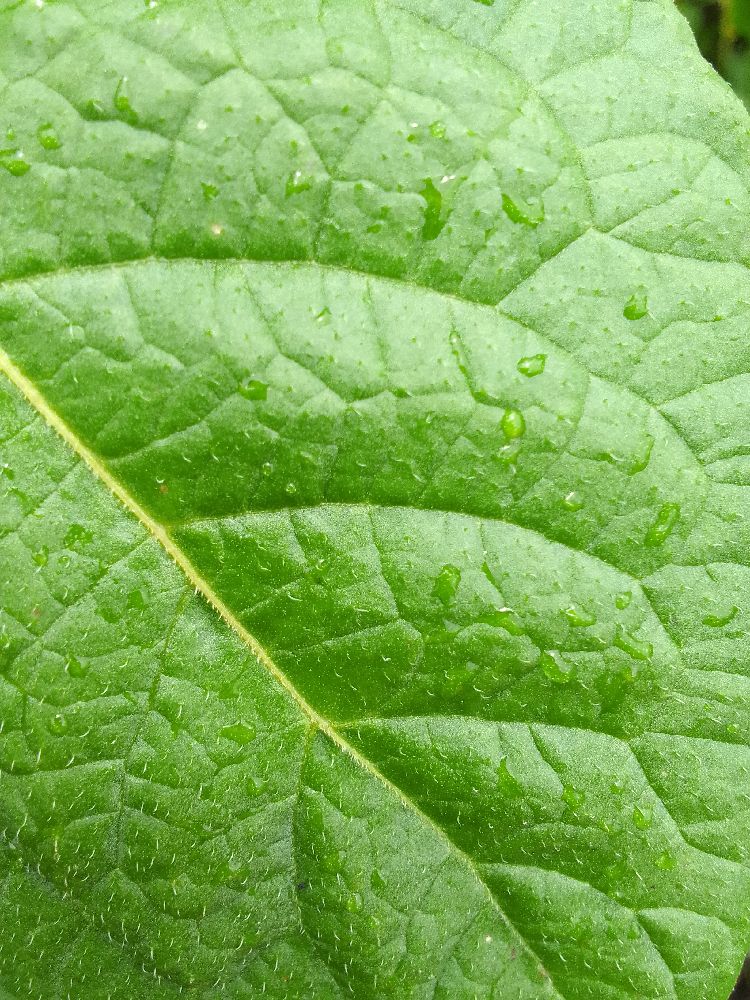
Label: Healthy